Michael Shiner

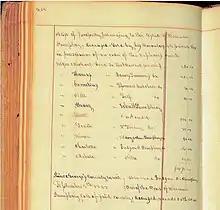
William Pumphrey Sept 8 1828 sale of "Negro Michael" Shiner to Thomas Howard for $250.00

During The War of 1812 Shiner recollected watching the British invasion of Washington DC: "They looked like flames of fire, all red coats and the stocks of their guns painted with red vermilion, and the iron work shined like a Spanish dollar."